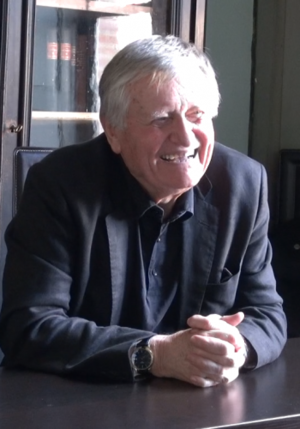
Pierre Laborie, photo prise dans le cadre de l'interview de Pierre Laborie au lycée Saint-Sernin de Toulouse pour le magazine Mondes Sociaux
Daniel Lefeuvre, né le 11 août 1951 à Paris et mort le 4 novembre 2013 à Paris, est un historien français, spécialiste du monde colonial, et en particulier de l'Algérie coloniale, qu'il a principalement étudiée sous l'angle de l'histoire économique.
Pierre Laborie, né le 4 janvier 1936 à Bagnac-sur-Célé et mort à Cahors le 16 mai 2017, est un historien français.